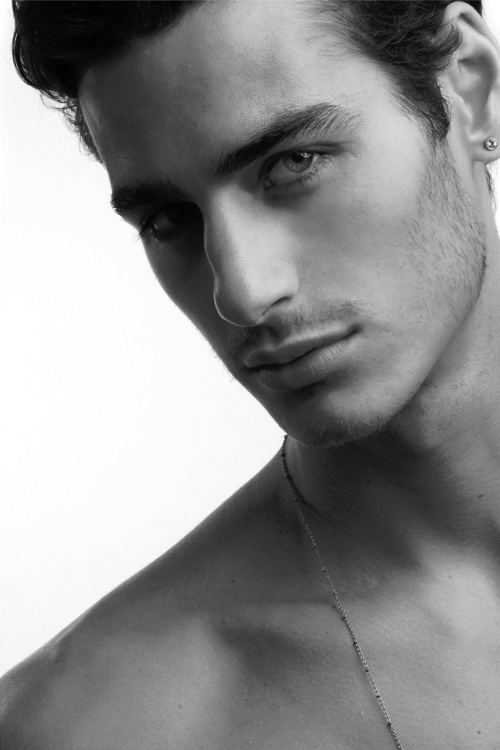
Label: Colored